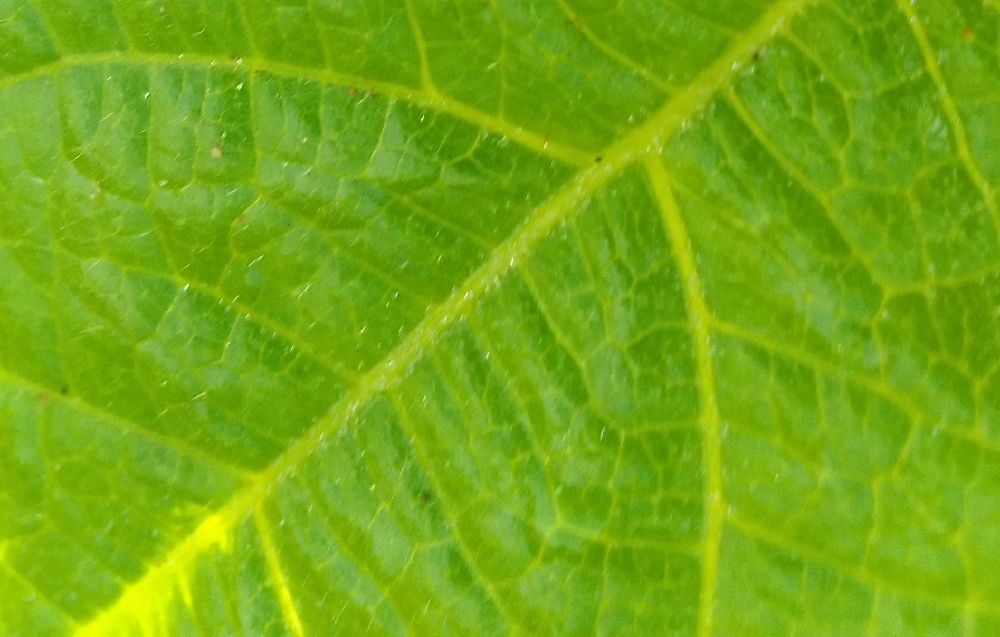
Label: healthy